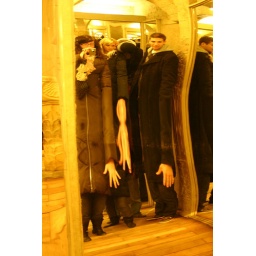
Fun House mirrors on Petrin Hill, in the mirror is Lauren, Kelly and Alex